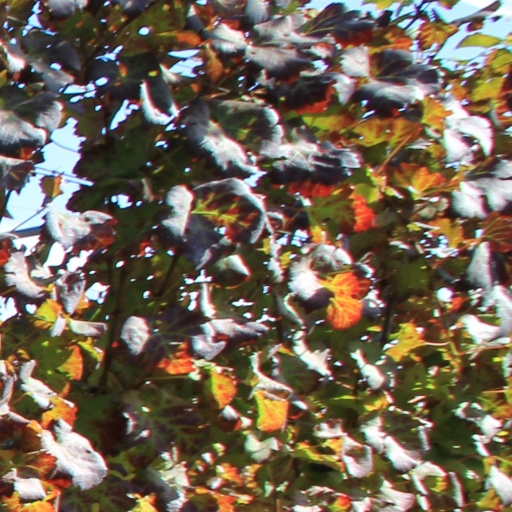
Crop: grape